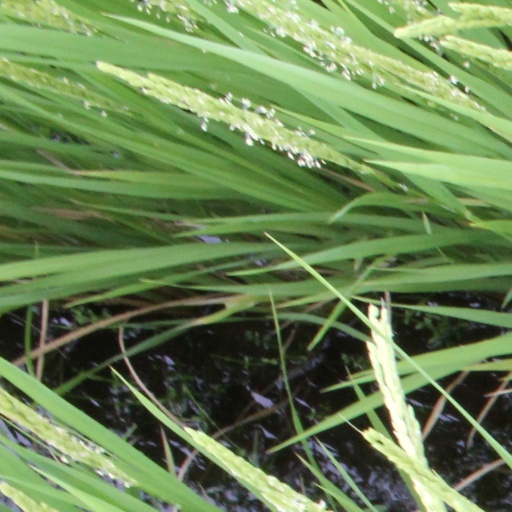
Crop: rice